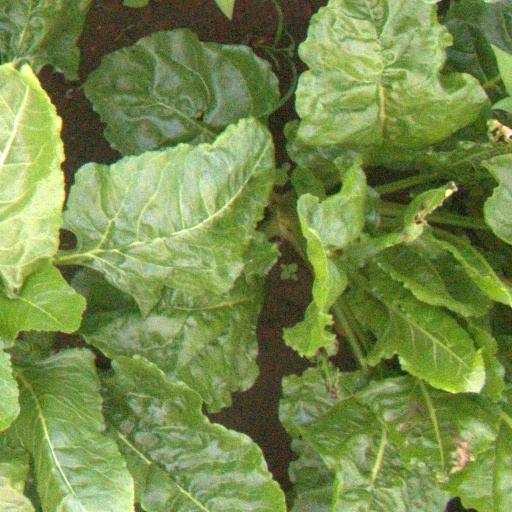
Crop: sugar beet